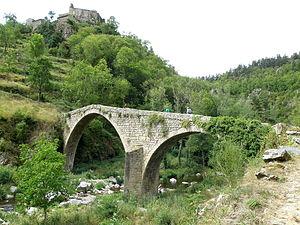
Hameau de Chalencon, appartenant à la comm. de Saint-André-de-Chalencon, dép. de la Haute-Loire, France (région Auvergne). Pont du Diable sur la rivière l'Ance. La chapelle de Chalencon et une partie du bourg sont visibles en haut à gauche.
Cette liste de ponts de France présente une liste de ponts remarquables de France, tant par leurs caractéristiques dimensionnelles, que par leur intérêt architectural ou historique.
Chalencon est un hameau qui appartient à la commune de Saint-André-de-Chalencon, dans la Haute-Loire. Ce bourg médiéval est perché à 666 m d’altitude, sur un promontoire rocheux déterminé par une sinuosité de la rivière l’Ance.